Huber Matos

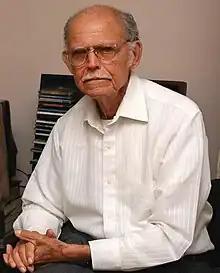
Matos in 2011

Huber Matos Benítez (26 November 1918 – 27 February 2014) was a Cuban military leader, political dissident, activist, and writer. He opposed the dictatorship of Fulgencio Batista from its inception in 1952 and fought alongside Fidel Castro, Raúl Castro, Che Guevara, Camilo Cienfuegos and other members of the 26th of July Movement to overthrow it. Following the success of the Cuban Revolution that brought Fidel Castro to power, he criticized the regime's shift in favor of Marxist principles and ties to the Popular Socialist Party (PSP). Convicted of treason and sedition by the revolutionary government, he spent 20 years in prison (1959–1979) before being released in 1979. He then divided his time between Miami, Florida, and Costa Rica while continuing to protest the policies of the Cuban government.